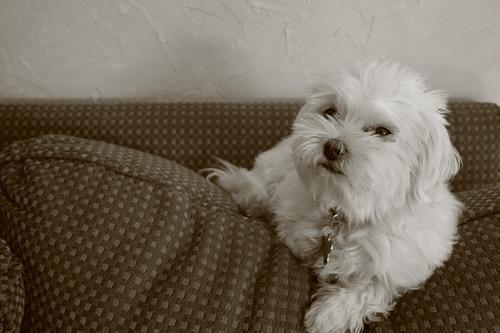
Maltese_dog